Florida Brothers Building

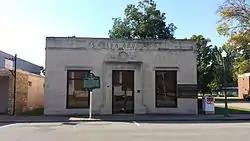

The Florida Brothers Building is a historic commercial building at 319 West Hale Street in Osceola, Arkansas. It is a single-story structure, built of cut stone, with a flat roof. Built in 1936 by Thomas P. Florida to house a real estate business, it is a good example of restrained Art Deco styling. Its main facade has a center entry flanked by plate glass windows, which are topped by stone lintels cut to give the appearance of dentil molding. The entry has a projecting stone outline with reeding, and is topped by a decorative carving.